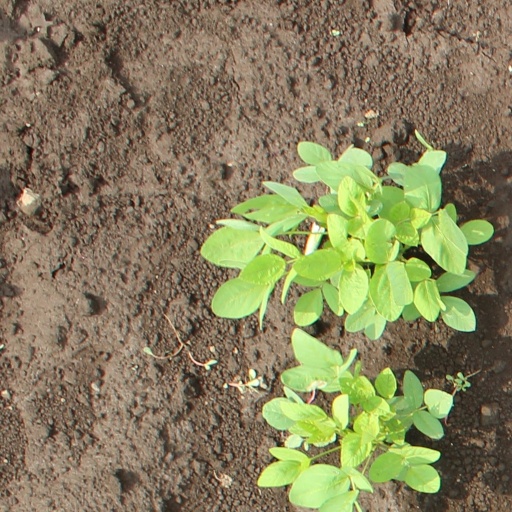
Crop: soybean